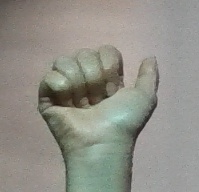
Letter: dhad